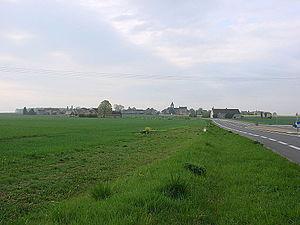
Vue d'ensemble de Sublaines (France, département d'Indre-et-Loire)
Le site du dolmen de Villaine est un site archéologique localisé dans la commune de Sublaines, dans le département d'Indre-et-Loire.
Sublaines est une commune française située dans le département d'Indre-et-Loire en région Centre-Val de Loire, dans la province historique de Touraine.